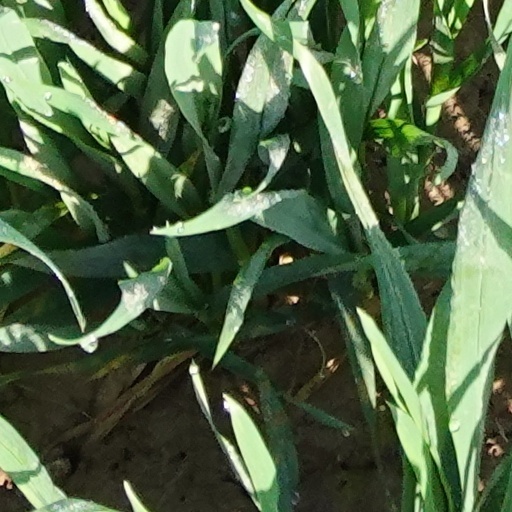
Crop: wheat